Book of Fortresses

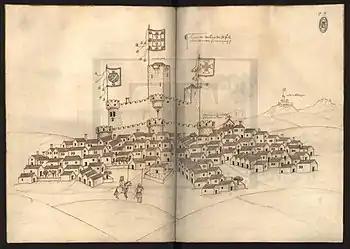
Southern view of the town and castle of Almeida, as seen in the Book of Fortresses.

The Book of Fortresses (Portuguese: "Livro das Fortalezas") is a sixteenth-century manuscript written in 1509–1510 by the Royal Clerk Duarte de Armas at the behest King Manuel I of Portugal. The work contains drawings of all the 56 Portuguese border castles, all of which have been personally visited by the author.